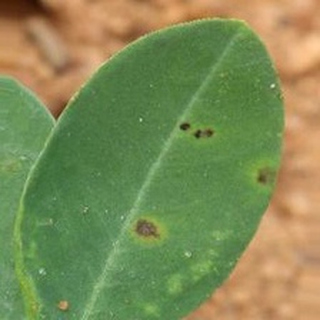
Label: groundnut_early_leaf_spot